Ordination of women in Methodism

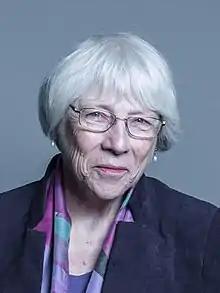
Kathleen Richardson was the first female leader of the British Methodist Conference.

On 2 July 1974, the Methodist Conference in Bristol ordained 17 women as presbyters (ministers). The number of women ministers has grown to roughly equal male ministers. In 1993, Kathleen Richardson was the first woman to be elected President of the Methodist Conference (leader of the Methodist Church in Britain).